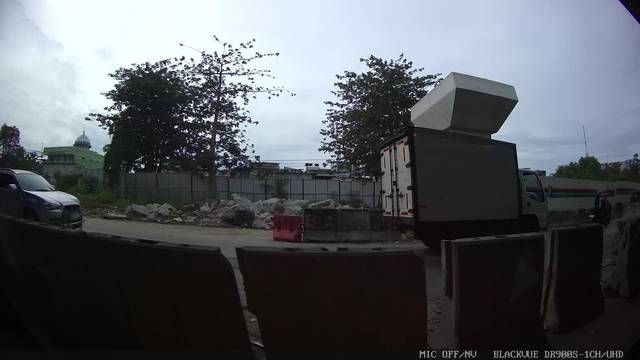
Region: Indonesia
Coordinates: -6.13, 106.835